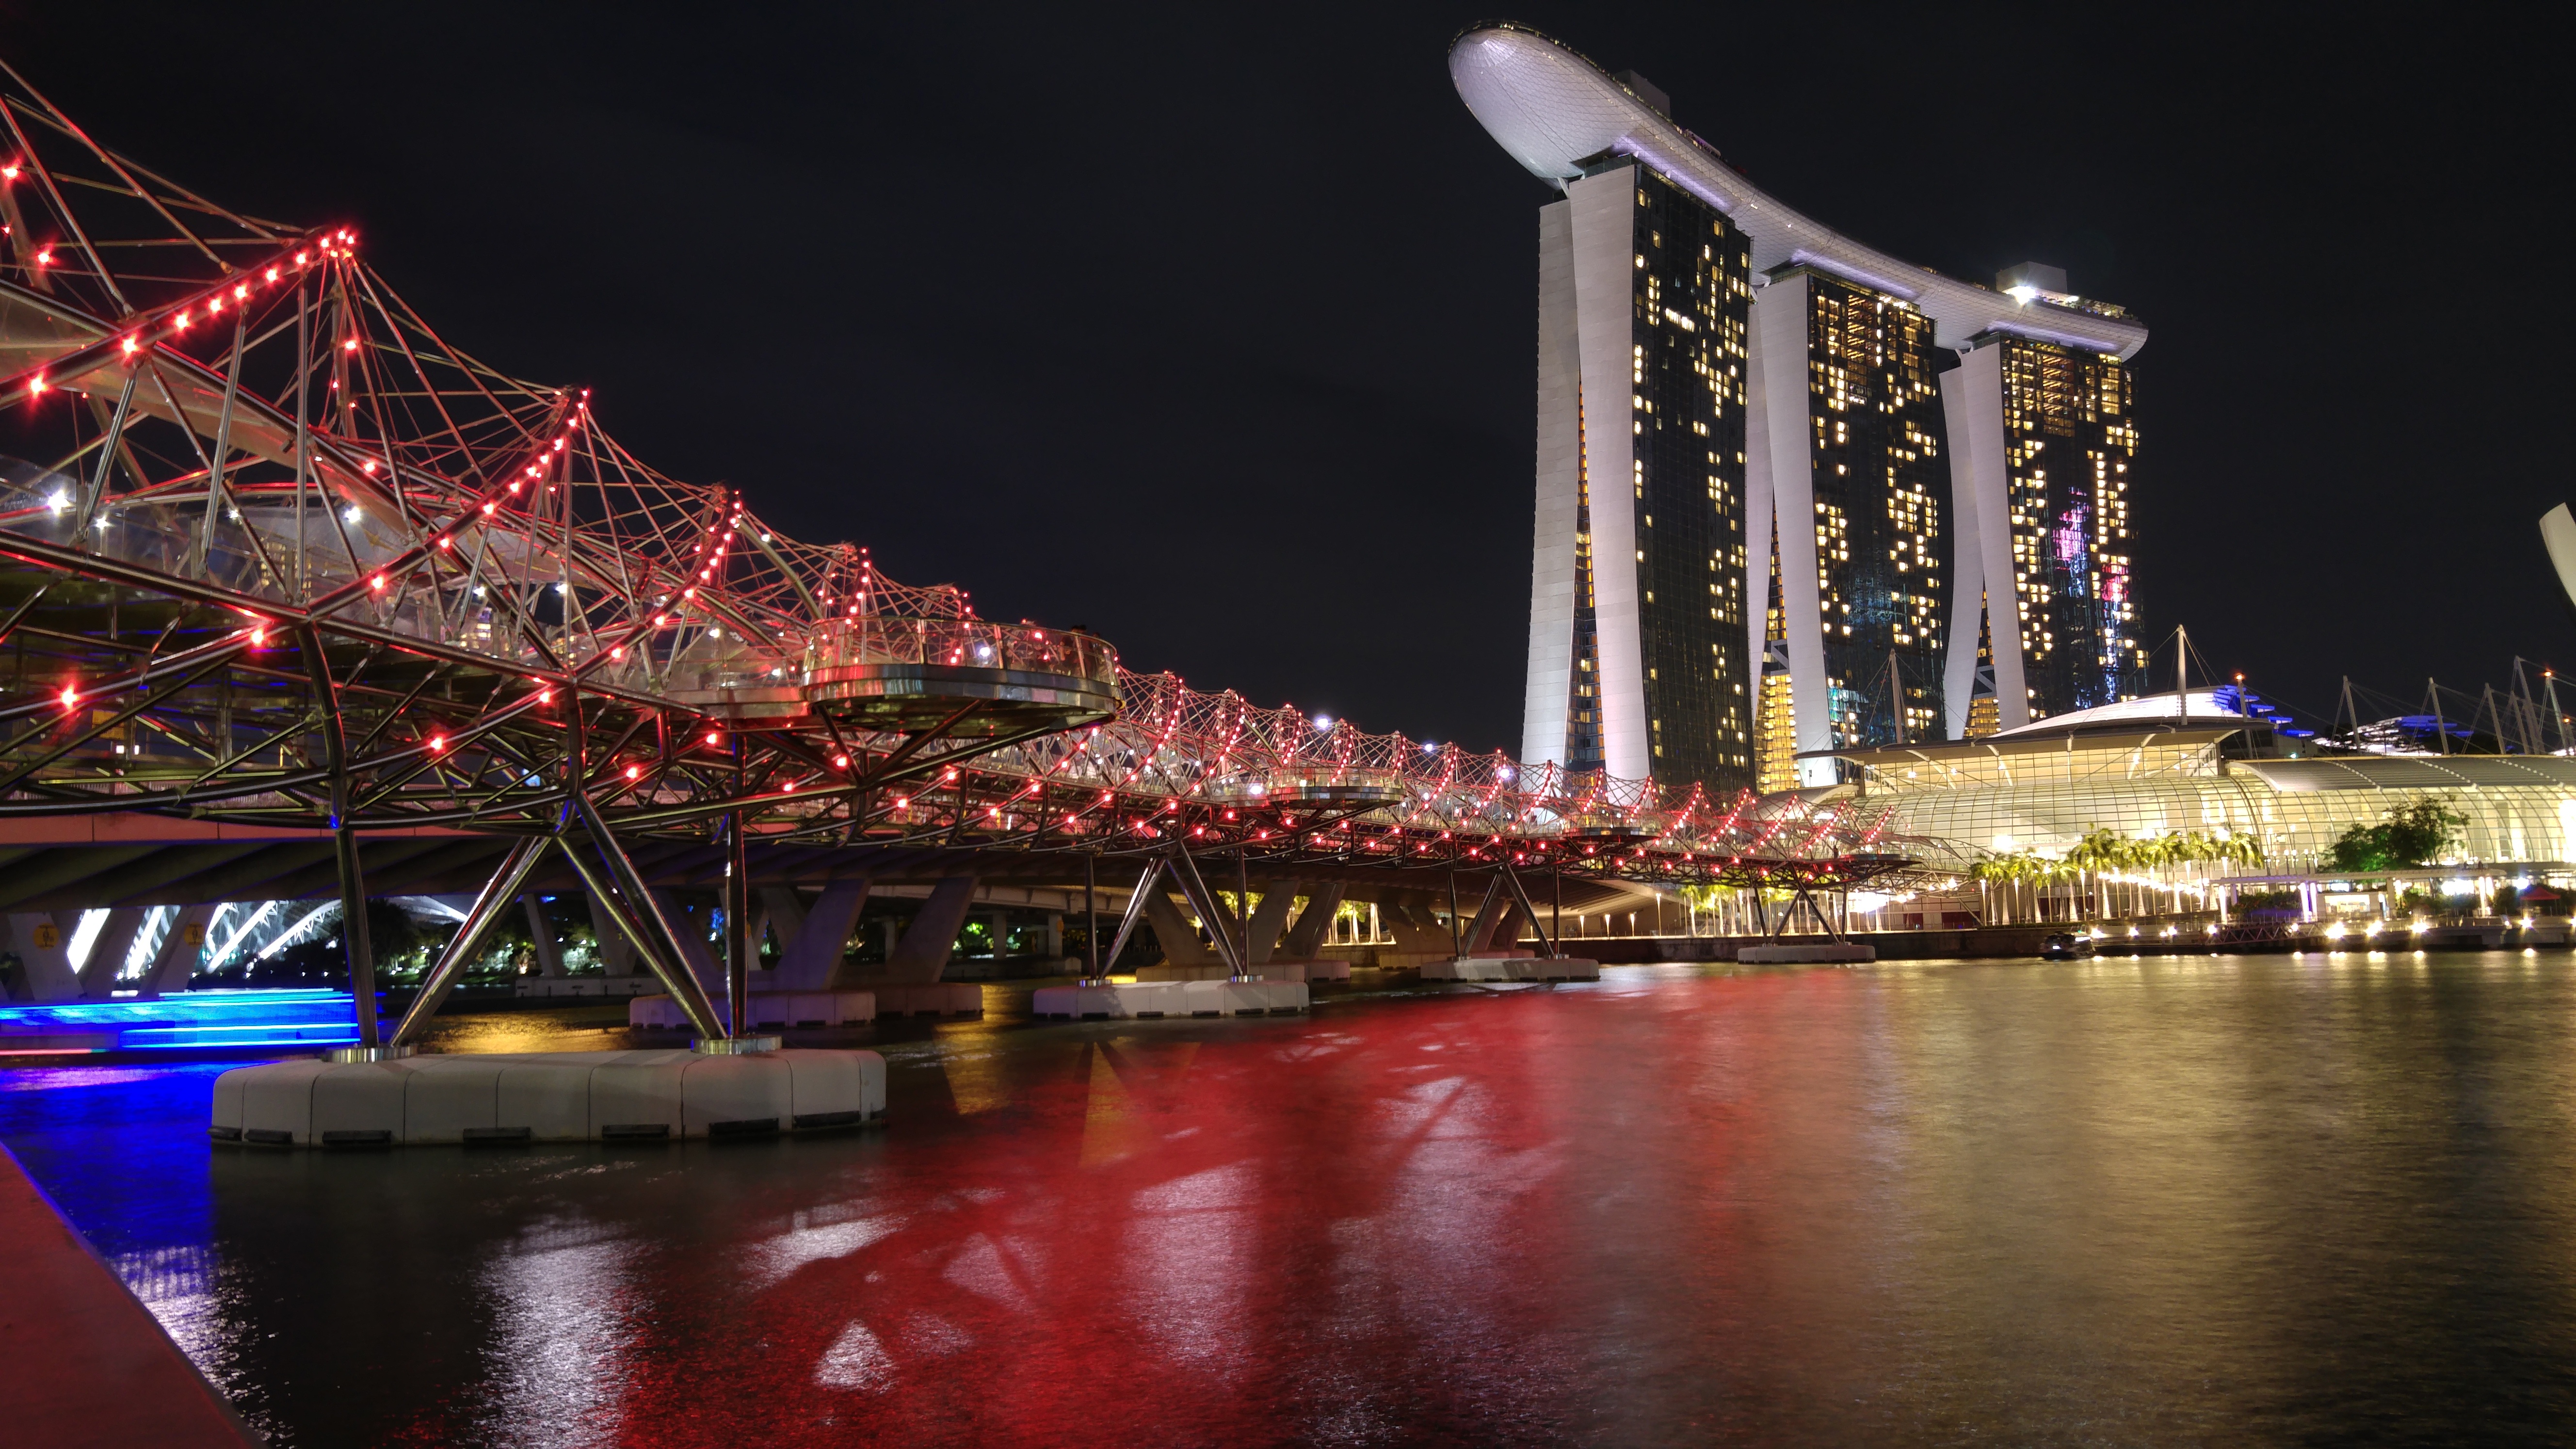
water, light, architecture, bridge, night, city, river, cityscape, evening, reflection, amusement park, park, asia, landmark, marina, waterfront, singapore, nonbuilding structure